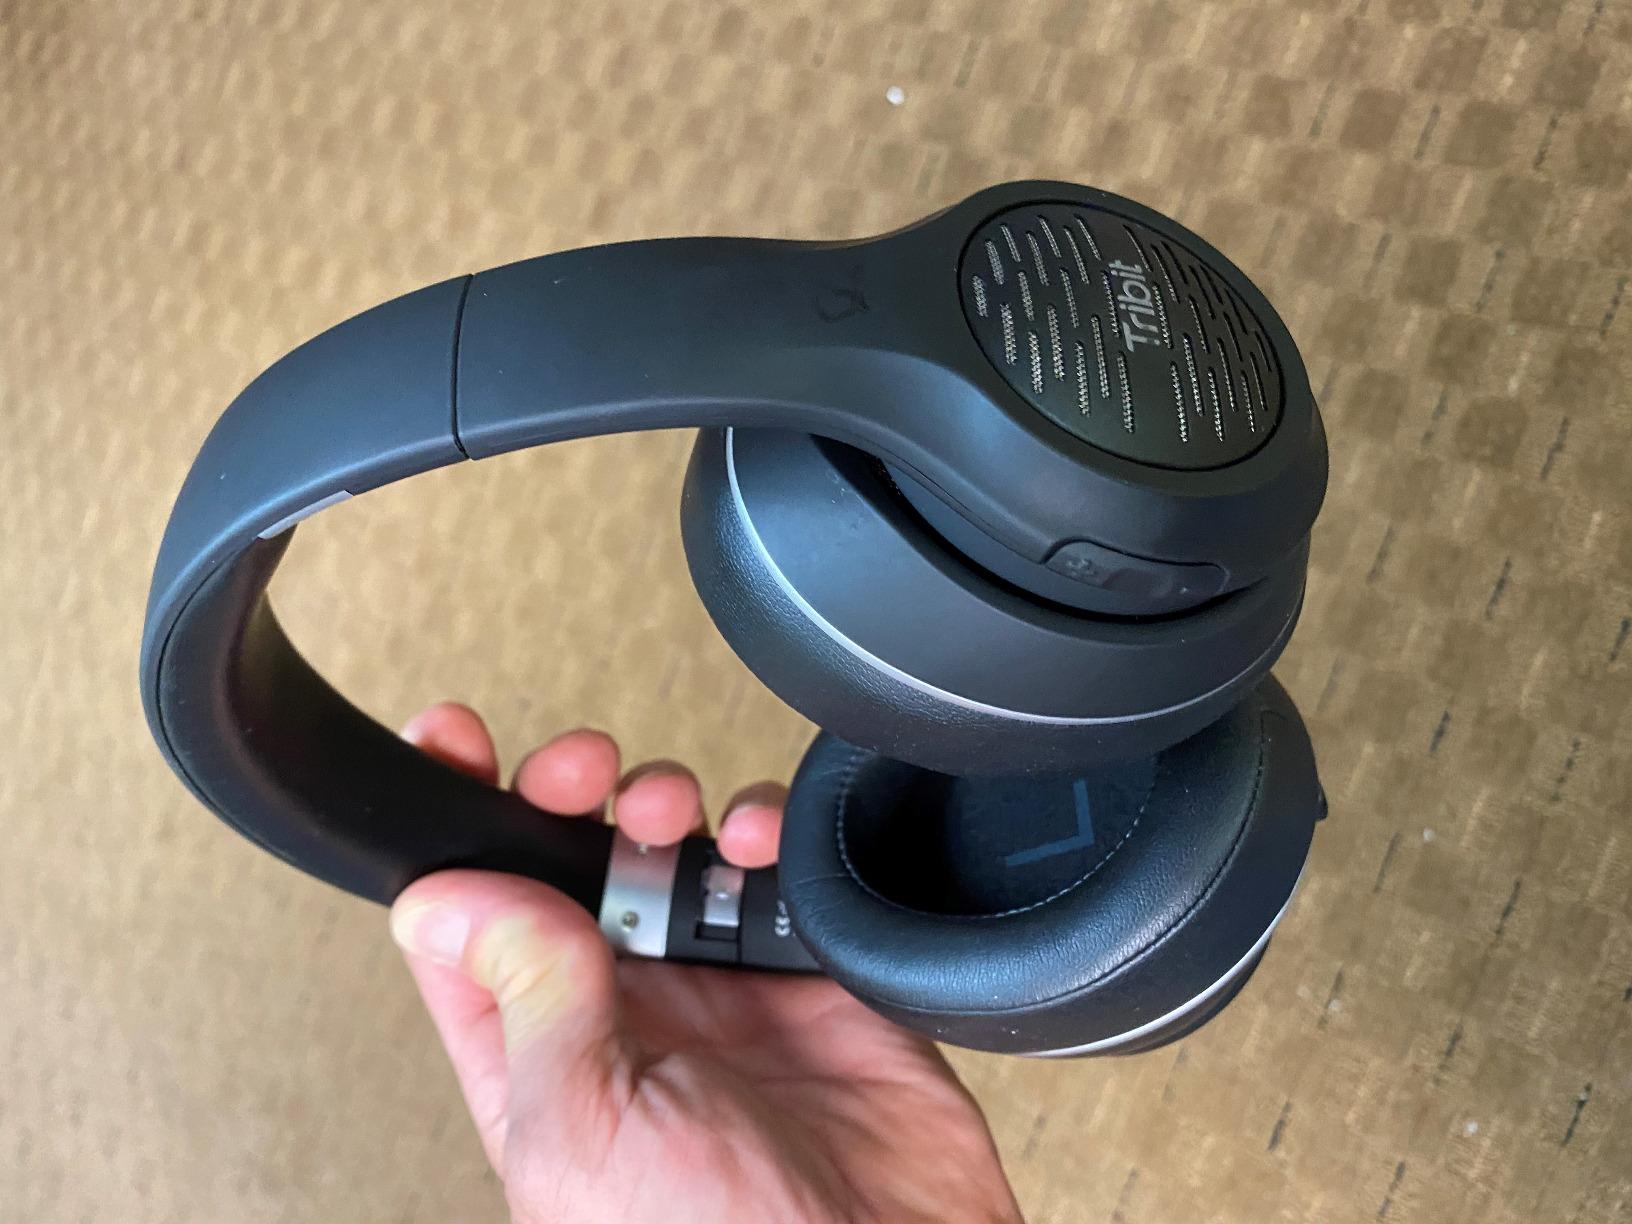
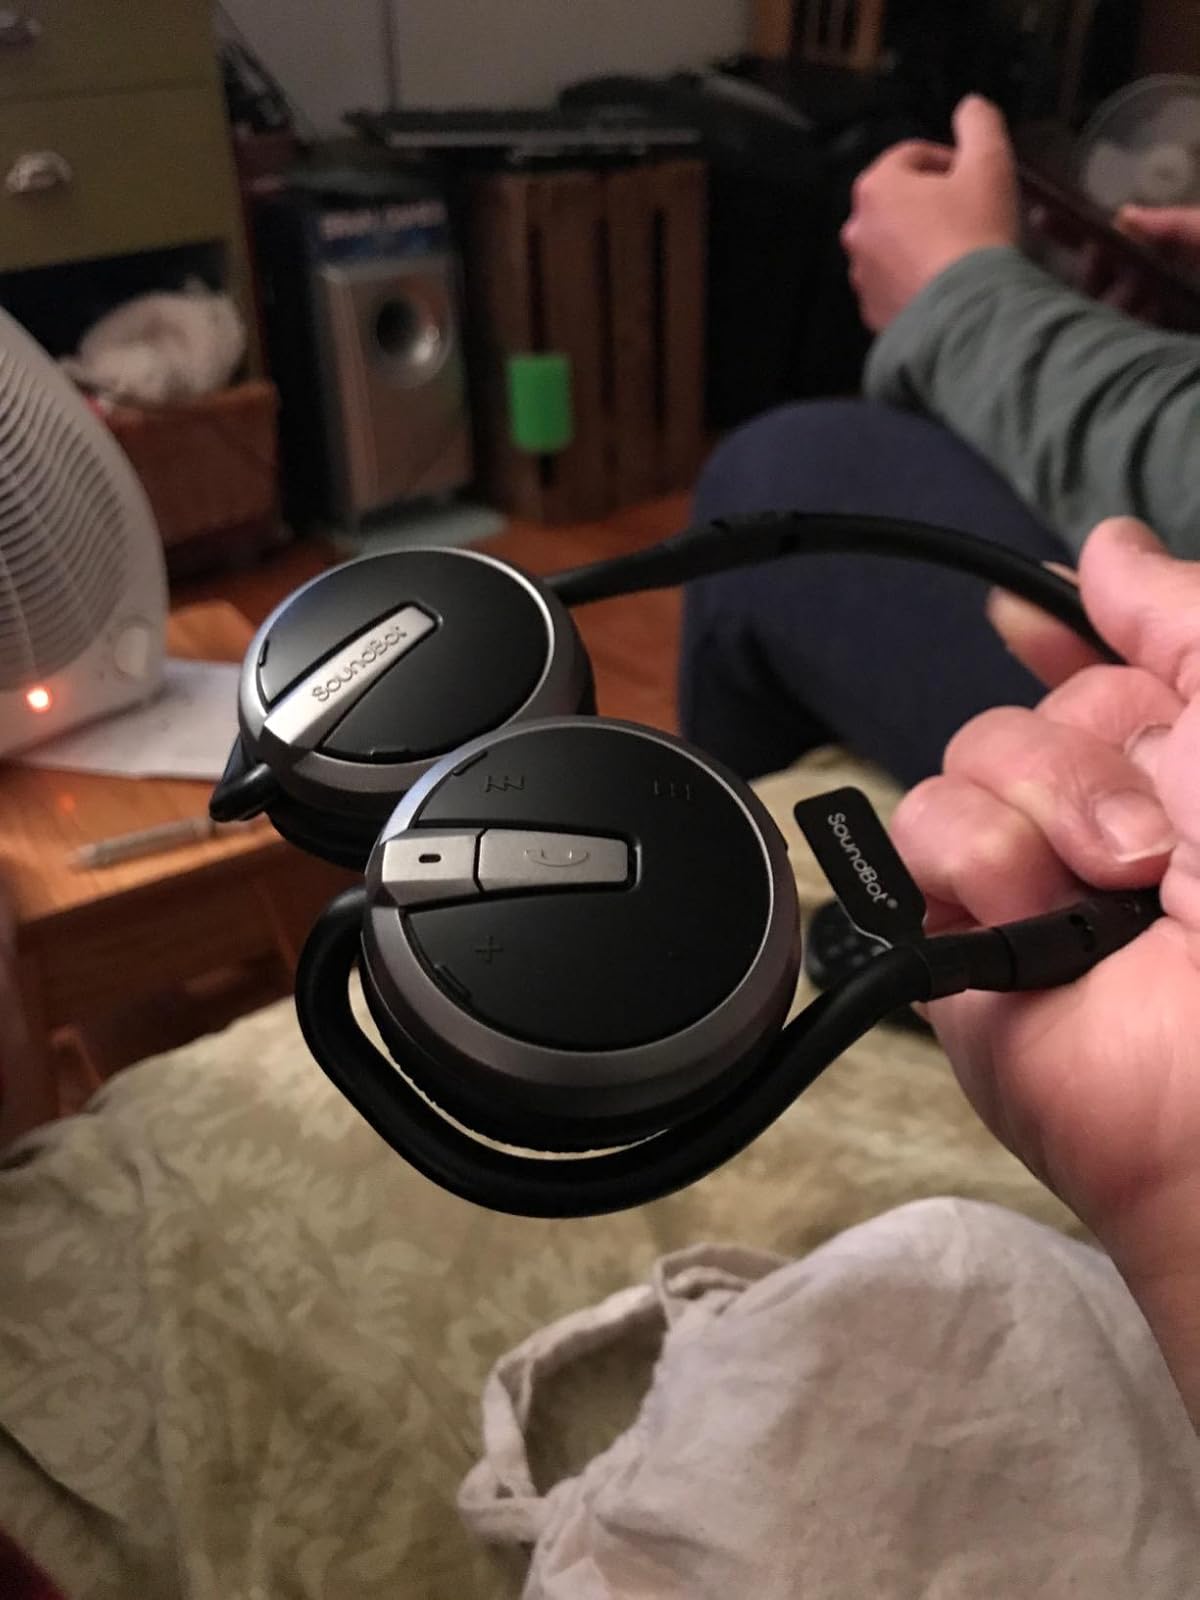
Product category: headphones
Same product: no